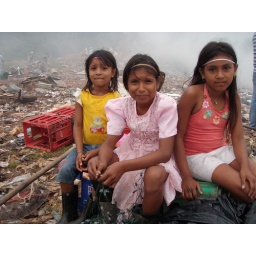
The garbage dump near the school is home to families searching for food, clothing and footwear.